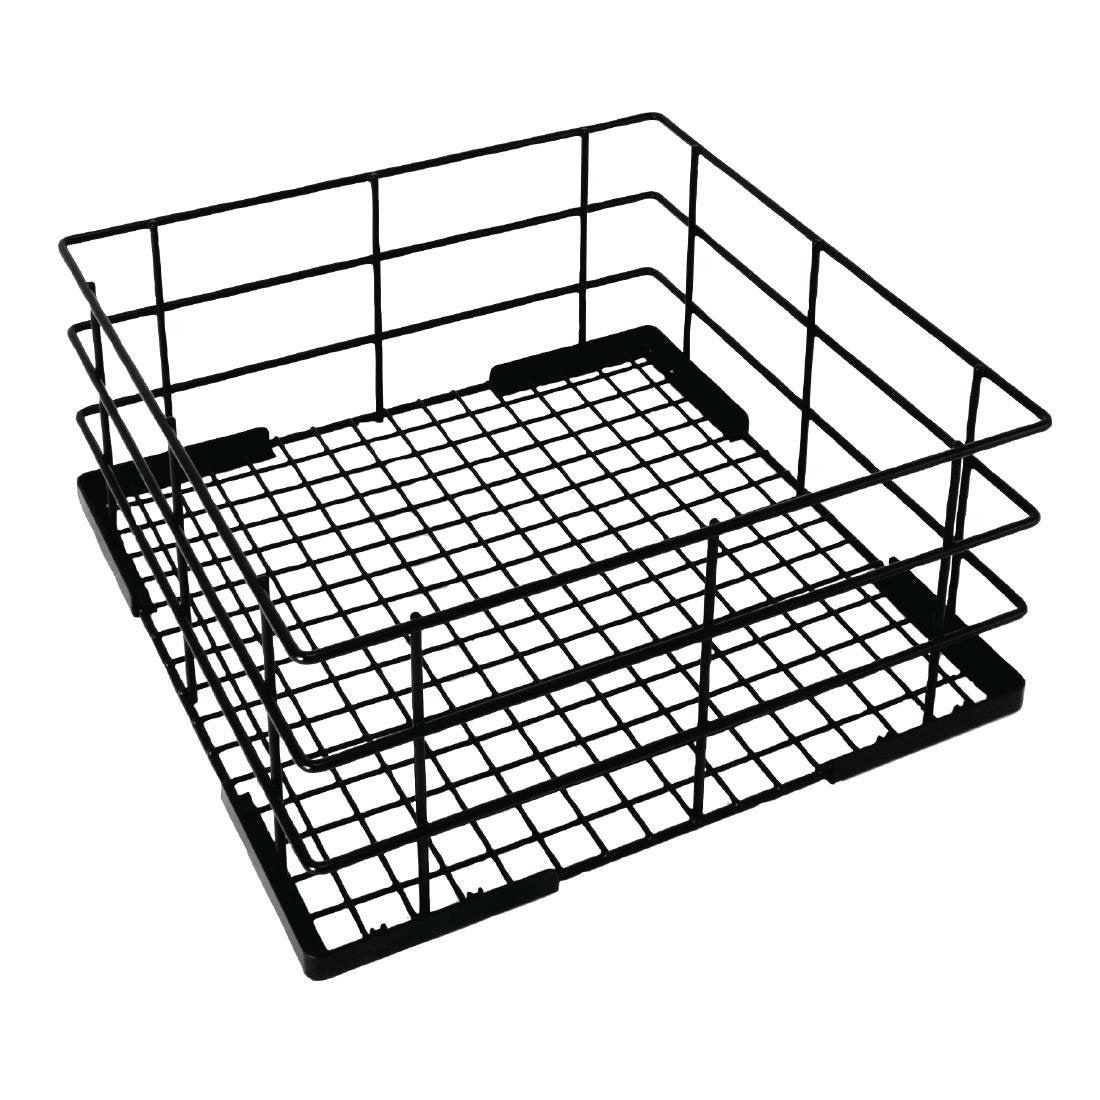
Casier de lavage haut pour verres Vogue 180 x 500 x 500mm
Casier de lavage haut pour verres Vogue 180 x 500 x 500mm Optimisez la gestion de votre vaisselle avec ce Casier de lavage haut conçu spécialement pour les verres . La qualité Vogue garantit une solution robuste , hygiénique et pratique pour les établissements professionnels exigeants tels que les hôtels, restaurants ou cafés. Conception robuste et durable Ce casier de lavage est fabriqué en acier inoxydable, assurant une longévité exceptionnelle même dans un environnement à forte fréquentation. Son revêtement en PE haute résistance protège contre les chocs , la corrosion et facilite le nettoyage. Résistant à l’usage intensif, il constitue un investissement fiable pour votre cuisine ou bar. Dimensions idéales pour une efficacité optimale Avec une hauteur de 180 mm, ce casier est parfaitement adapté pour le lavage des verres standards . Sa longueur et sa largeur de 500 x 500 mm permettent de contenir un grand nombre de verres sans encombrer l’espace. Conçu pour s’intégrer facilement dans la majorité des lave-vaisselles industriels , il est aussi empilable jusqu’à 10 unités, facilitant la gestion de votre espace de stockage. Facilité d’utilisation et sécurité Ce casier Vogue est pensé pour simplifier votre processus de lavage. Il permet de laver jusqu’à 50 verres simultanément, tout en assurant une circulation d’eau optimale. Son revêtement en PE sans BPA garantit une hygiène rigoureuse, protégeant vos clients et votre personnel. La conception favorise une évacuation rapide de l’eau stagnante, limitant ainsi les risques de contamination ou de casse. Spécifications techniques pour un usage professionnel Poids léger de 1,2 kg pour une manipulation aisée Couleur bleu vif pour une identification rapide Compatible avec des verres jusqu’à Ø 90 mm Empilable jusqu’à 10 casiers pour optimiser votre logistique Pourquoi choisir ce Casier Vogue ? Une fonctionnalité accrue pour la gestion efficace de votre vaisselle Une durabilité assurée par des matériaux de haute qualité Une organisation facilitée pour un service rapide et hygiénique Adoptez dès maintenant ce Casier de lavage haut pour verres Vogue 180 x 500 x 500mm pour gagner du temps, renforcer la sécurité et améliorer la qualité de votre service. Investissez dans une solution professionnelle fiable et performante pour répondre aux exigences de votre établissement.
Brand: fv/@f=brand/v
Category: Business & Industrial > Hotel & Hospitality > Hospitality Supplies > Underbar Equipment > Glass Racks